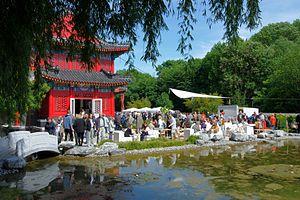
Freiberg am Neckar est une ville allemande située dans le Bade-Wurtemberg, dans l'arrondissement de Ludwigsbourg.